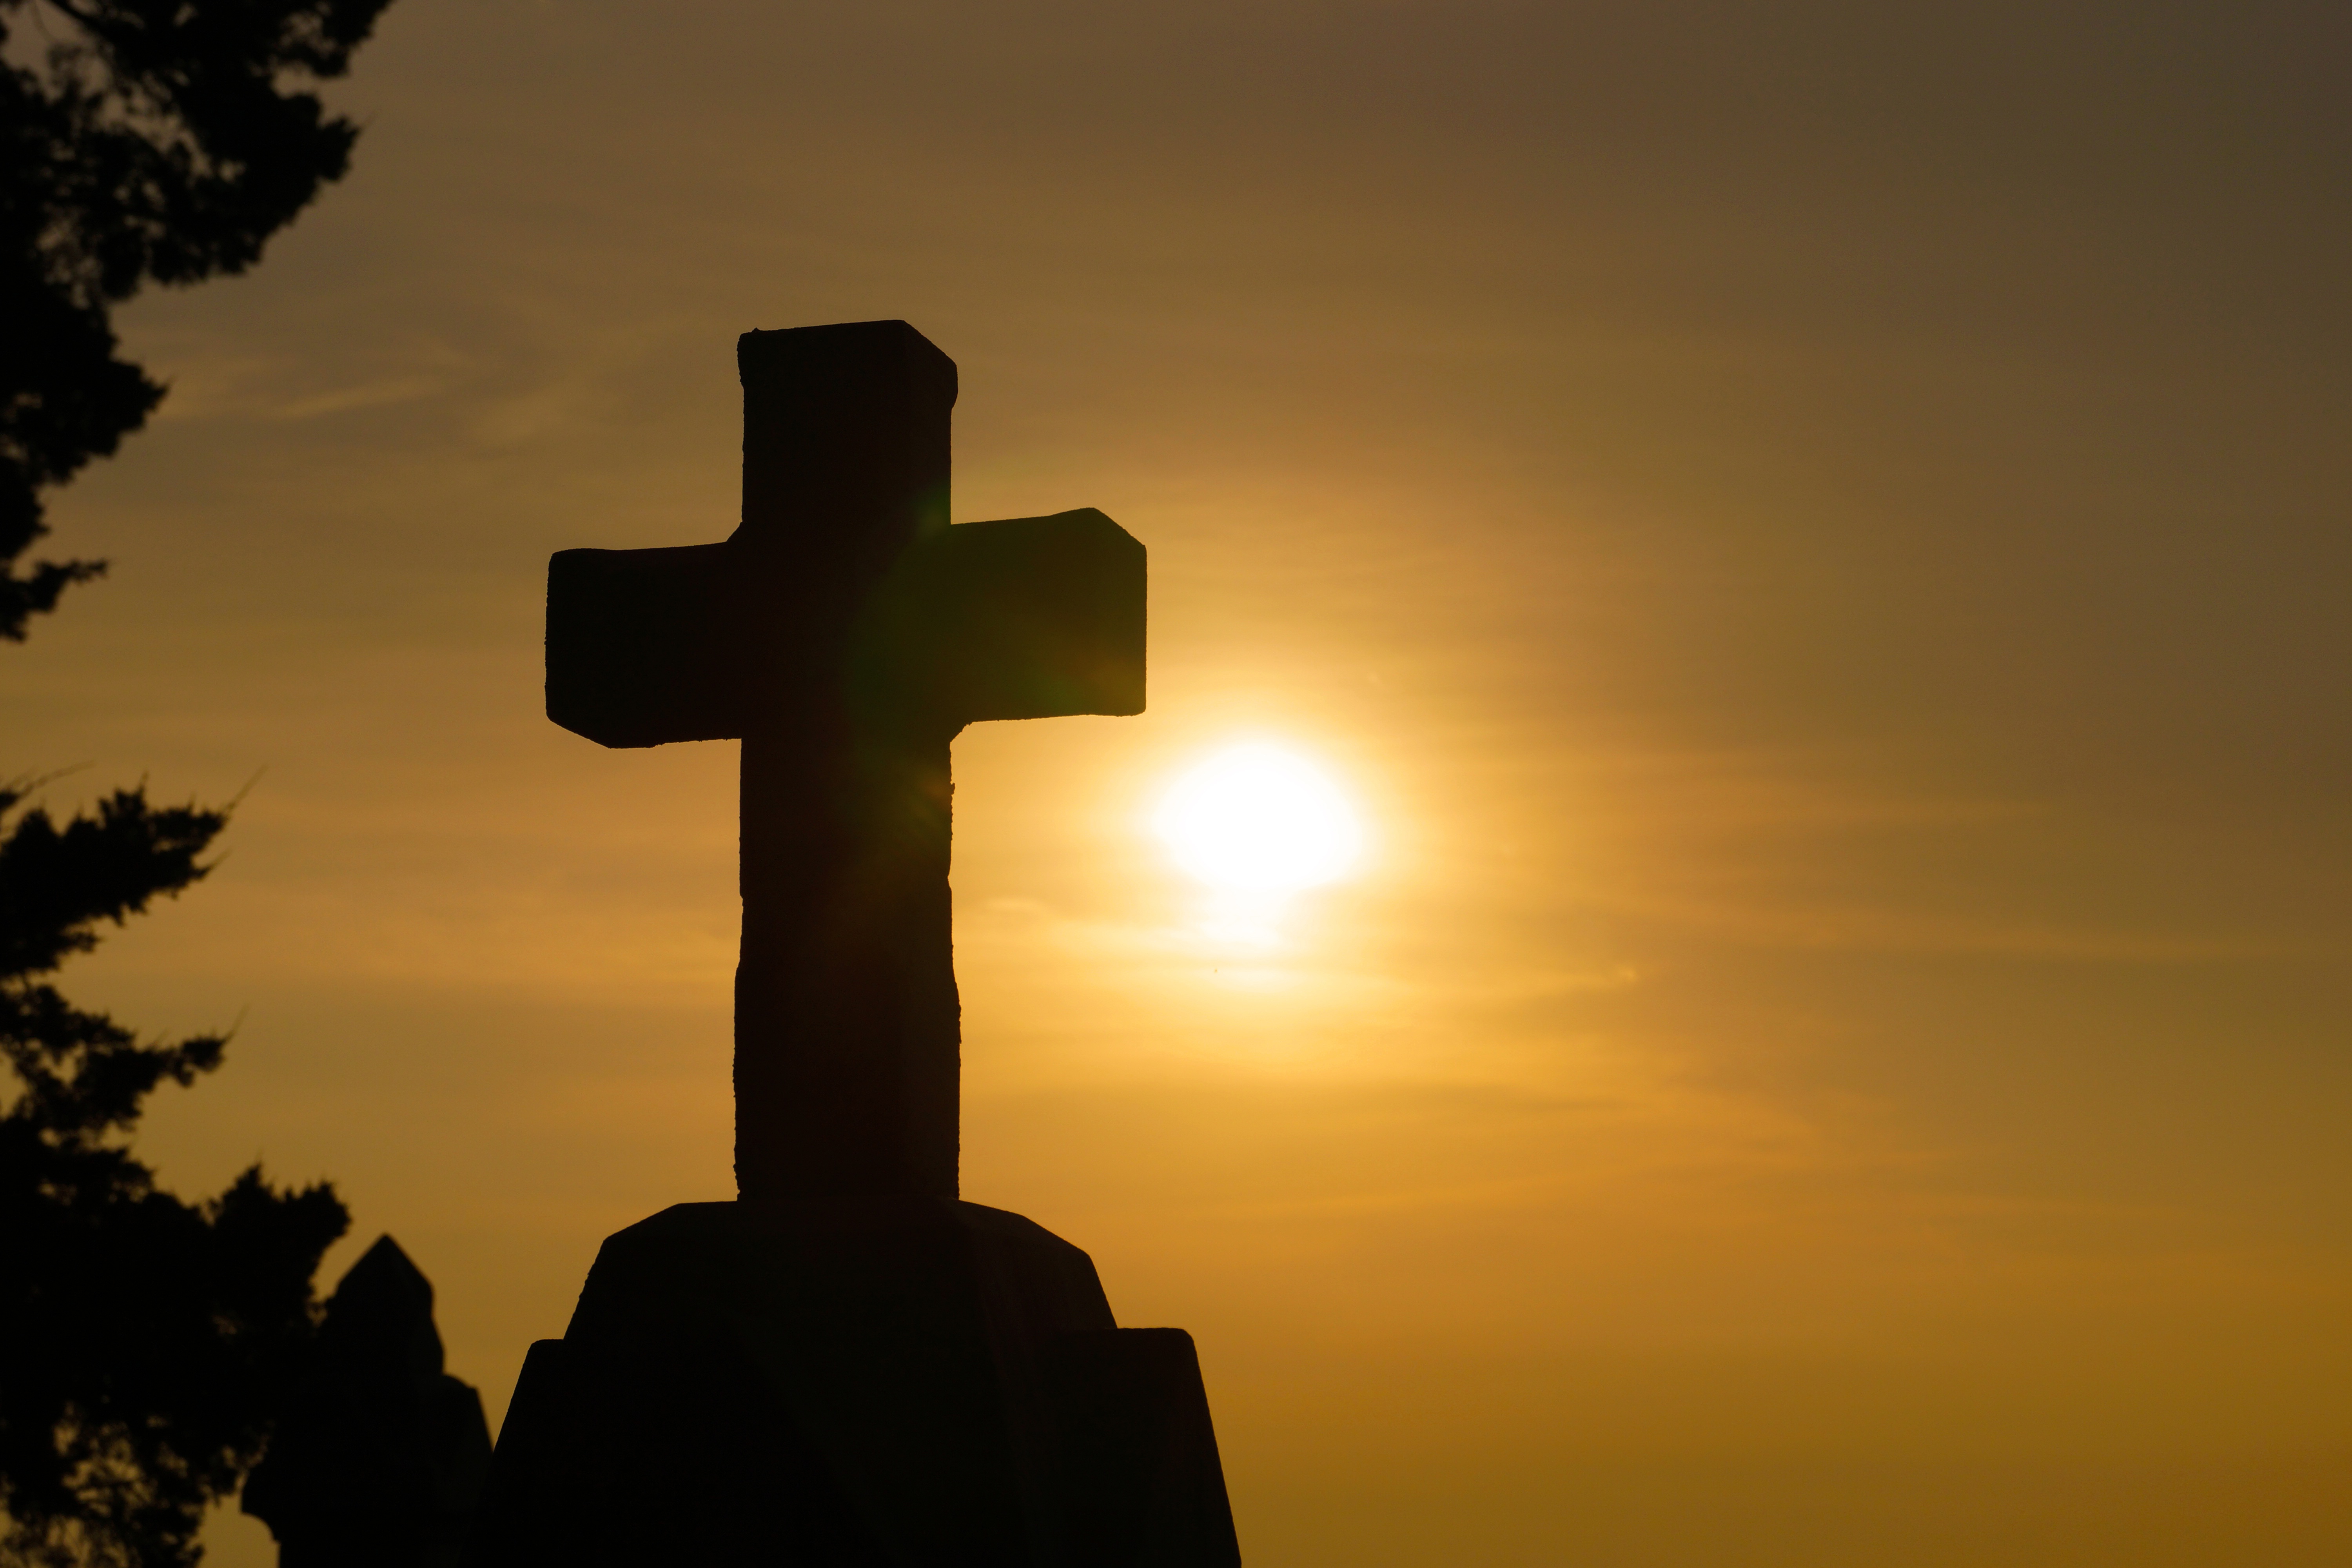
man, silhouette, light, sky, sun, sunrise, sunset, sunlight, morning, dawn, dusk, love, evening, heaven, symbol, peace, religion, church, freedom, cross, christian, praying, bible, spiritual, life, pray, religious, christ, meditation, faith, hope, inspiration, jesus, prayer, christianity, worship, holy, trust, spirit, soul, god, devotion, believe, spirituality, catholicism, salvation, belief, forgiveness, forgive, faithful, devout, prayer christian, worship christian